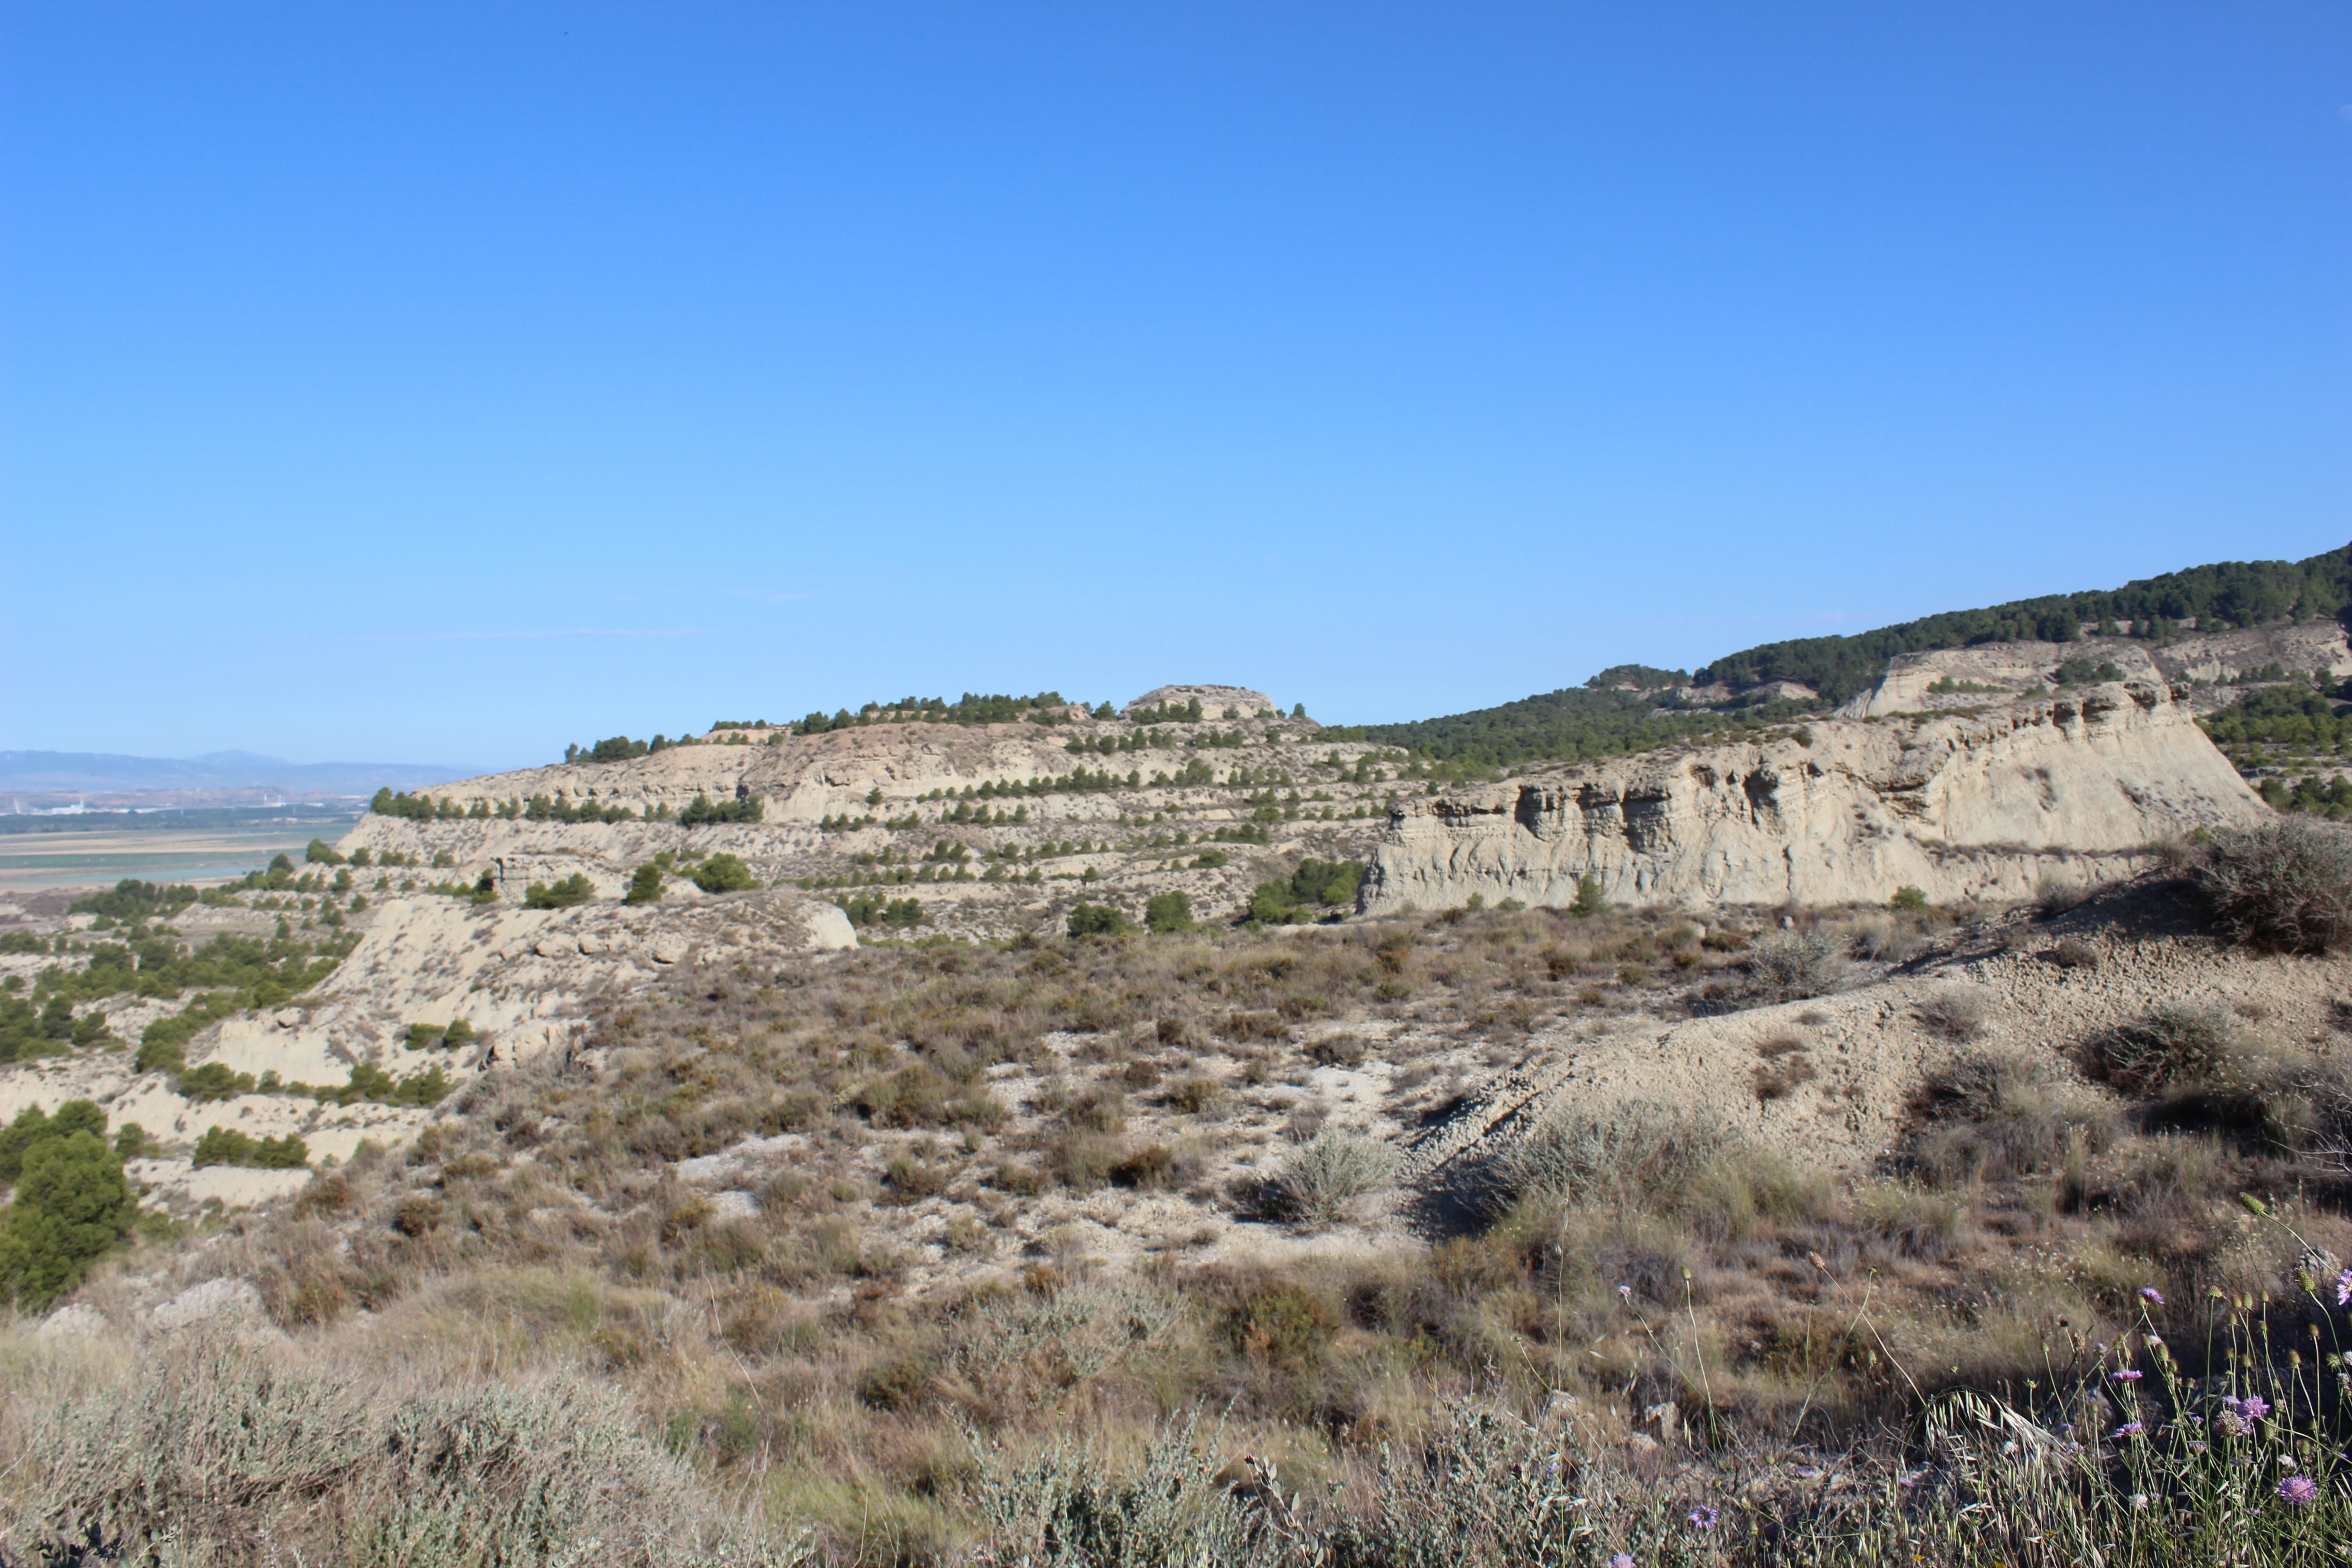
landscape, sand, rock, trail, desert, sand dune, panorama, formation, cliff, terrain, stones, geology, badlands, plateau, wide, ecosystem, wadi, butte, steppe, landform, natural environment, geographical feature